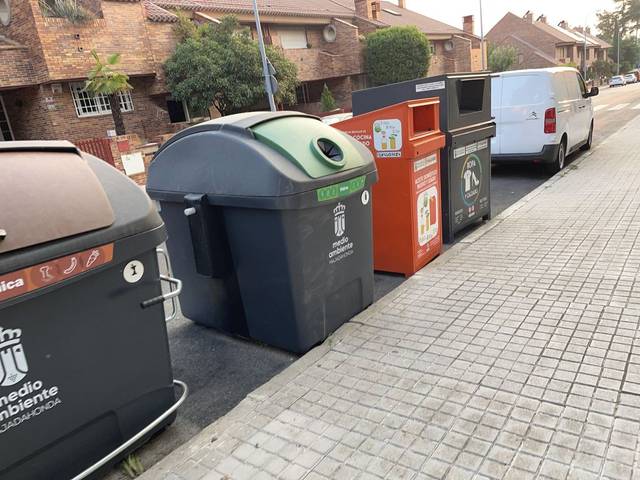
Region: Spain
Coordinates: 40.479, -3.867